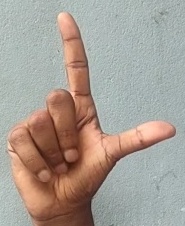
ASL sign: L